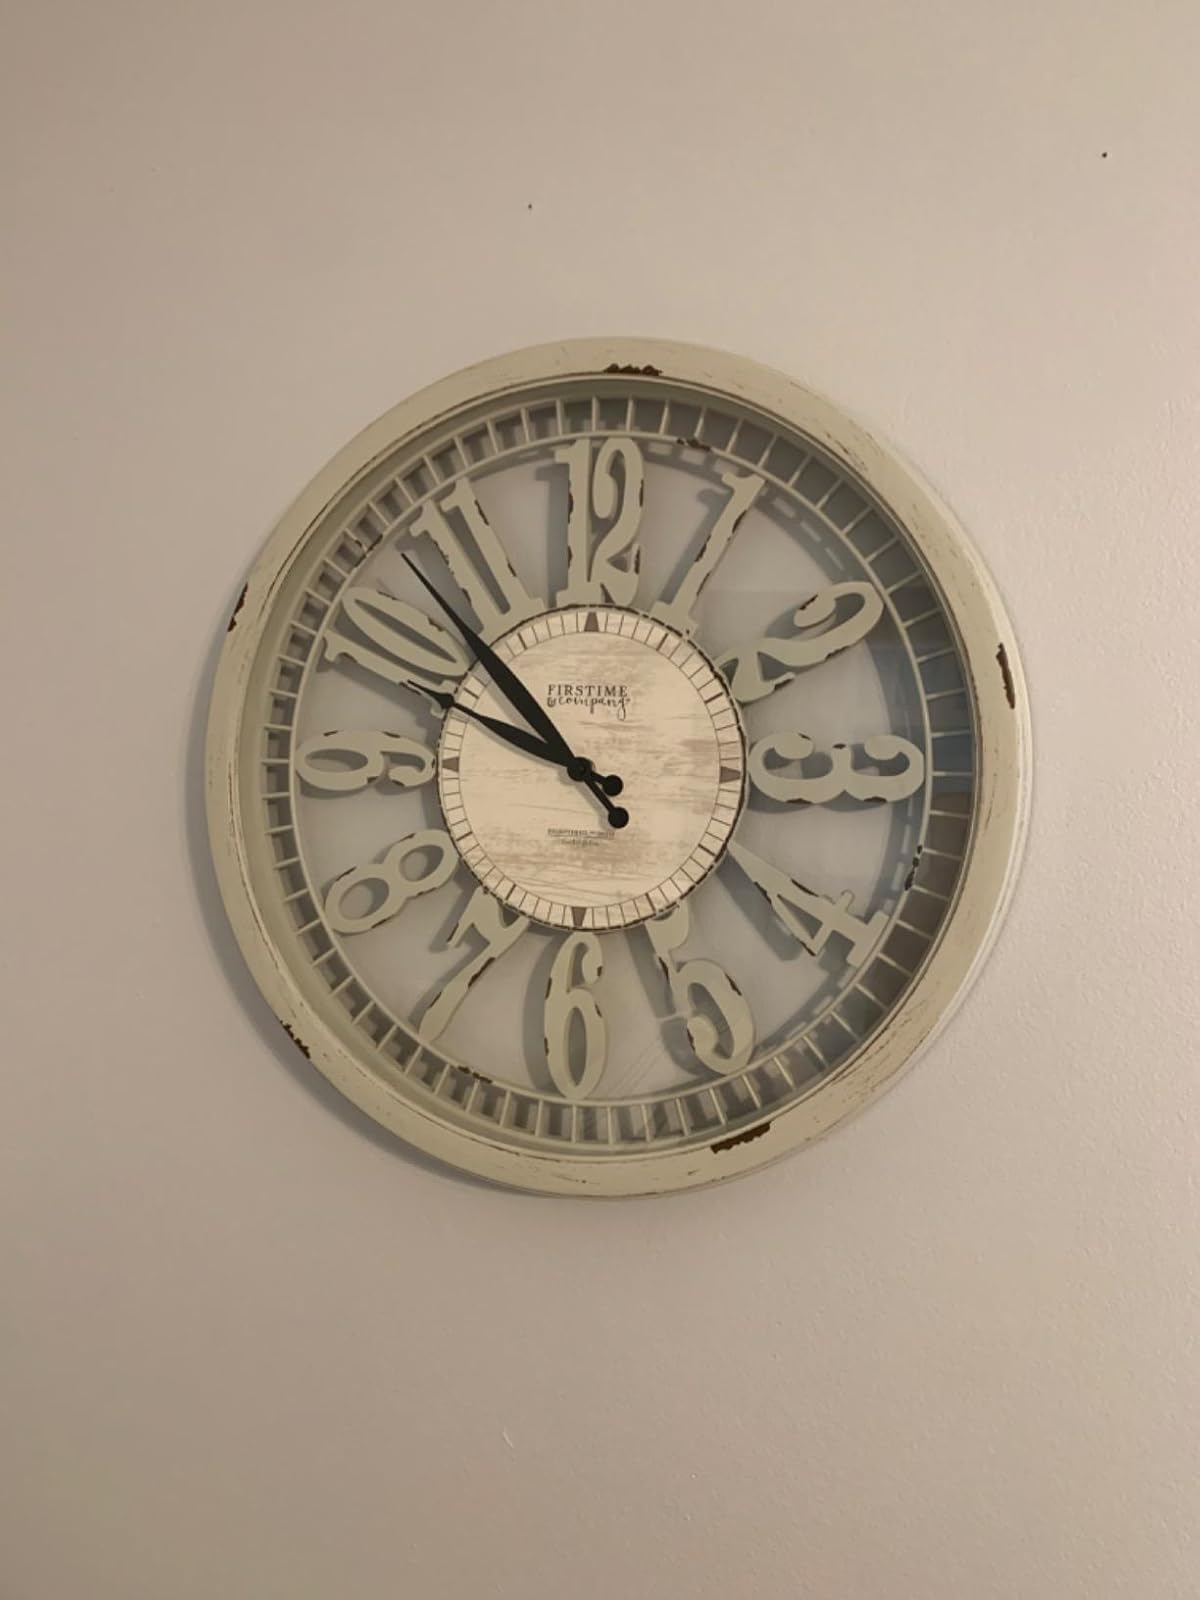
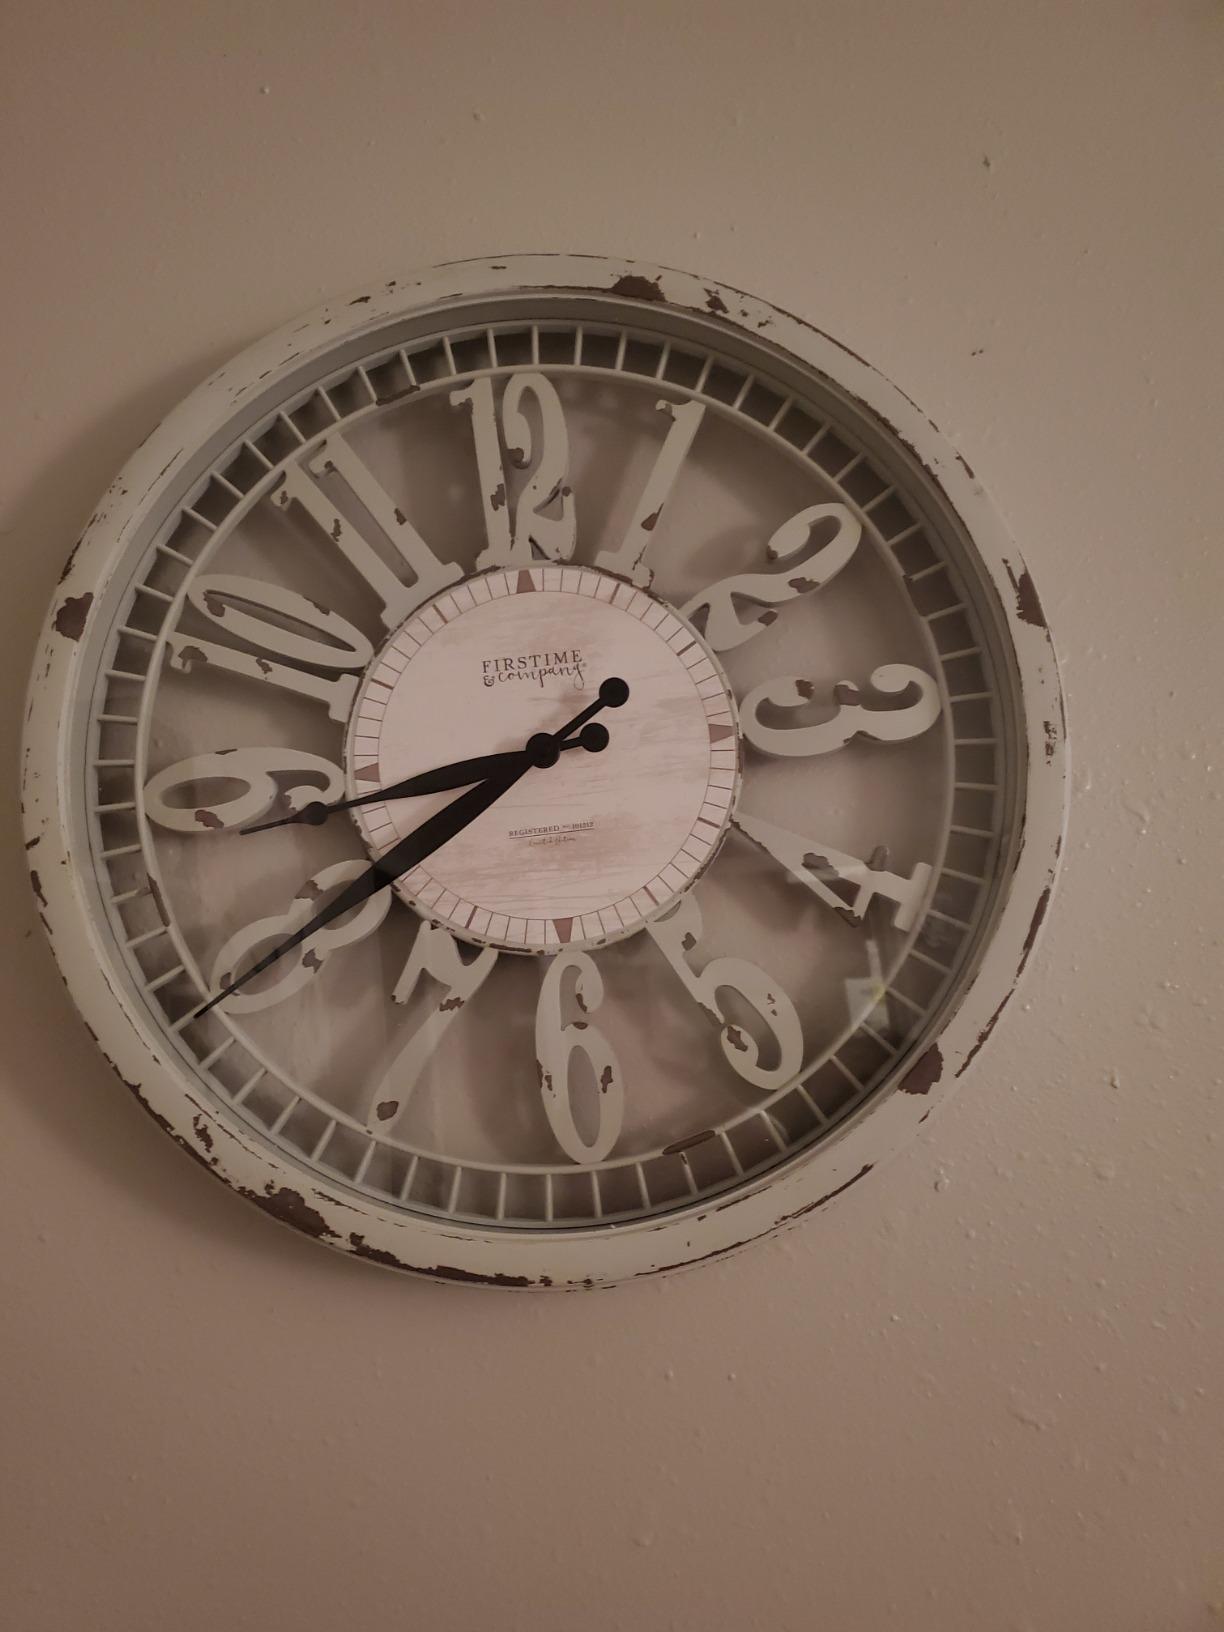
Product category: clock
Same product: yes